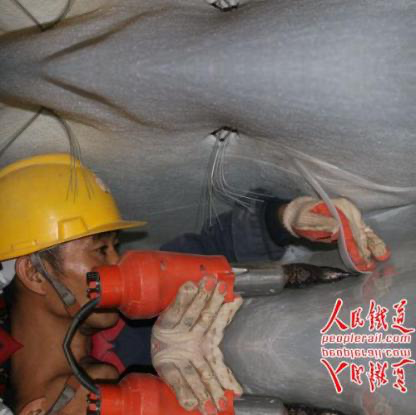
Objects in the image:
label: helmet
label: helmet